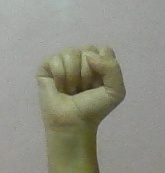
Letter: saad